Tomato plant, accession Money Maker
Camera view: tilt-top (135 deg); turntable rotation: 0 degrees
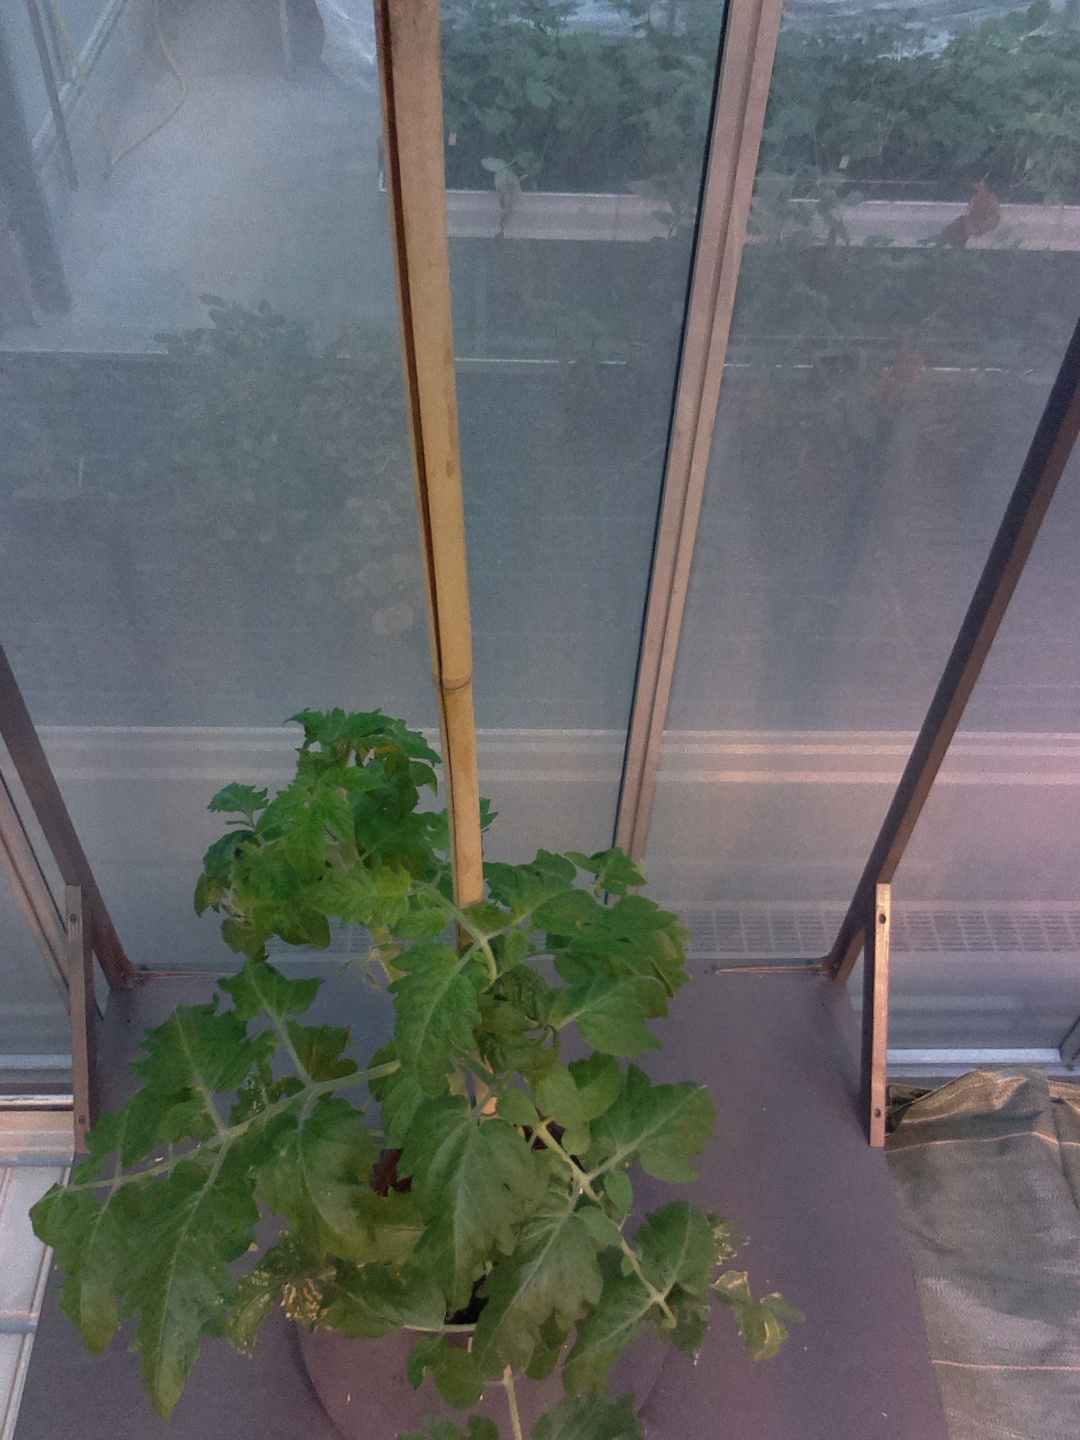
BBCH growth stage 53: 3 inflorescences visible